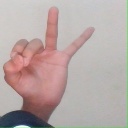
अक्षर: ण